Radhabinod Pal

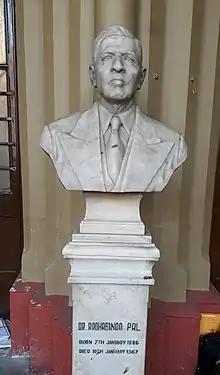
Statue of Radhabinod Pal in Calcutta High Court

While finding that "the evidence is still overwhelming that atrocities were perpetrated by the members of the Japanese armed forces against the civilian population of some of the territories occupied by them as also against the prisoners of war", he produced a judgement questioning the legitimacy of the tribunal and its rulings. He held the view that the legitimacy of the tribunal was suspect and questionable, because the spirit of retribution, and not impartial justice, was the underlying criterion for passing the judgement.